Mystery Man (film)

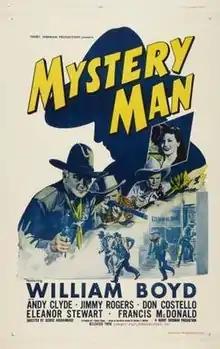
Theatrical release poster

Mystery Man is a 1944 American Western film directed by George Archainbaud and written by J. Benton Cheney. The film stars William Boyd, Andy Clyde, Jimmy Rogers, Don Costello, Eleanor Stewart and Francis McDonald. The film was released on May 31, 1944, by United Artists.